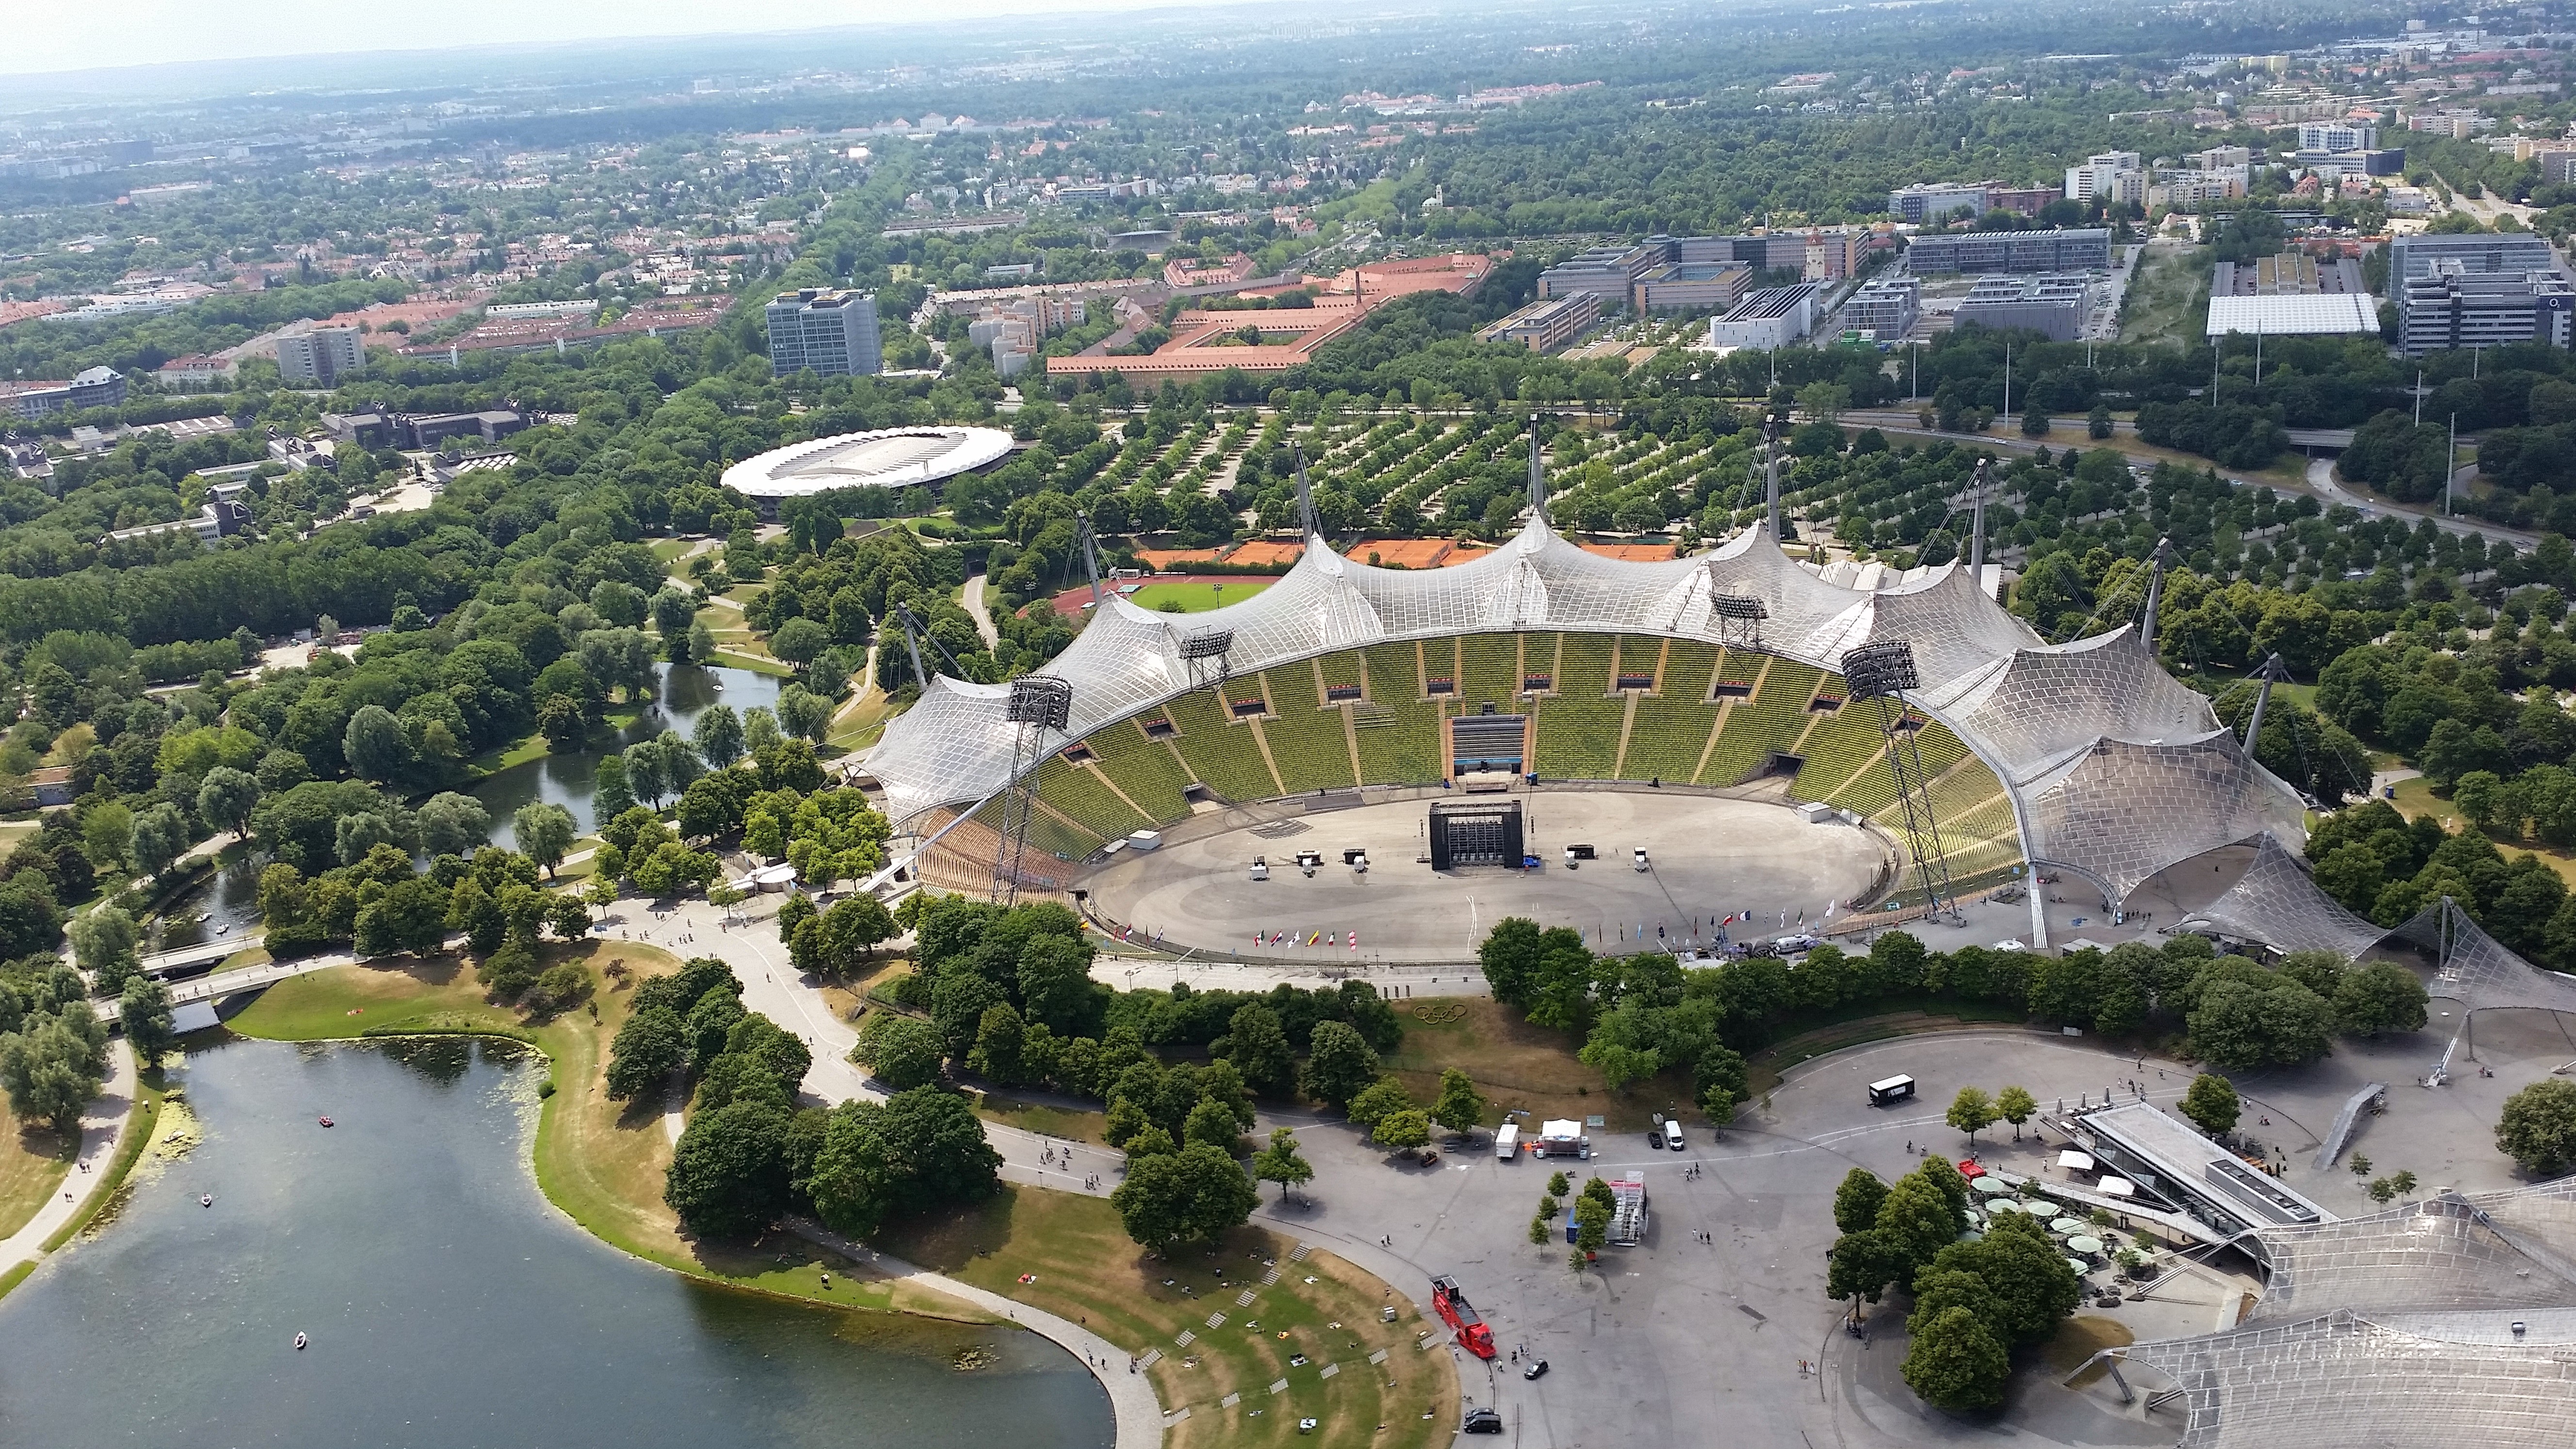
structure, photography, plaza, stadium, aerial view, arena, germany, town square, estate, munich, olympic stadium, bird's eye view, aerial photography, urban design, residential area, sport venue